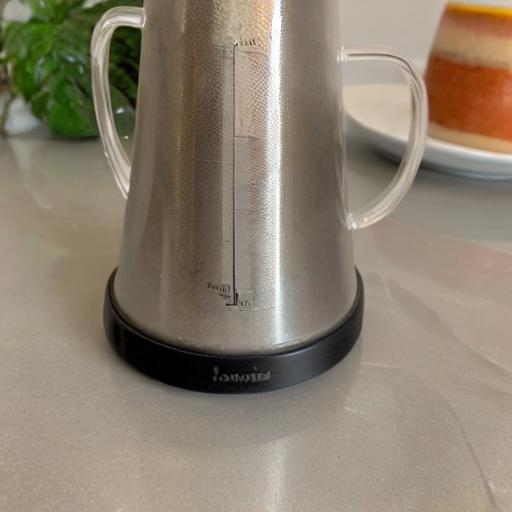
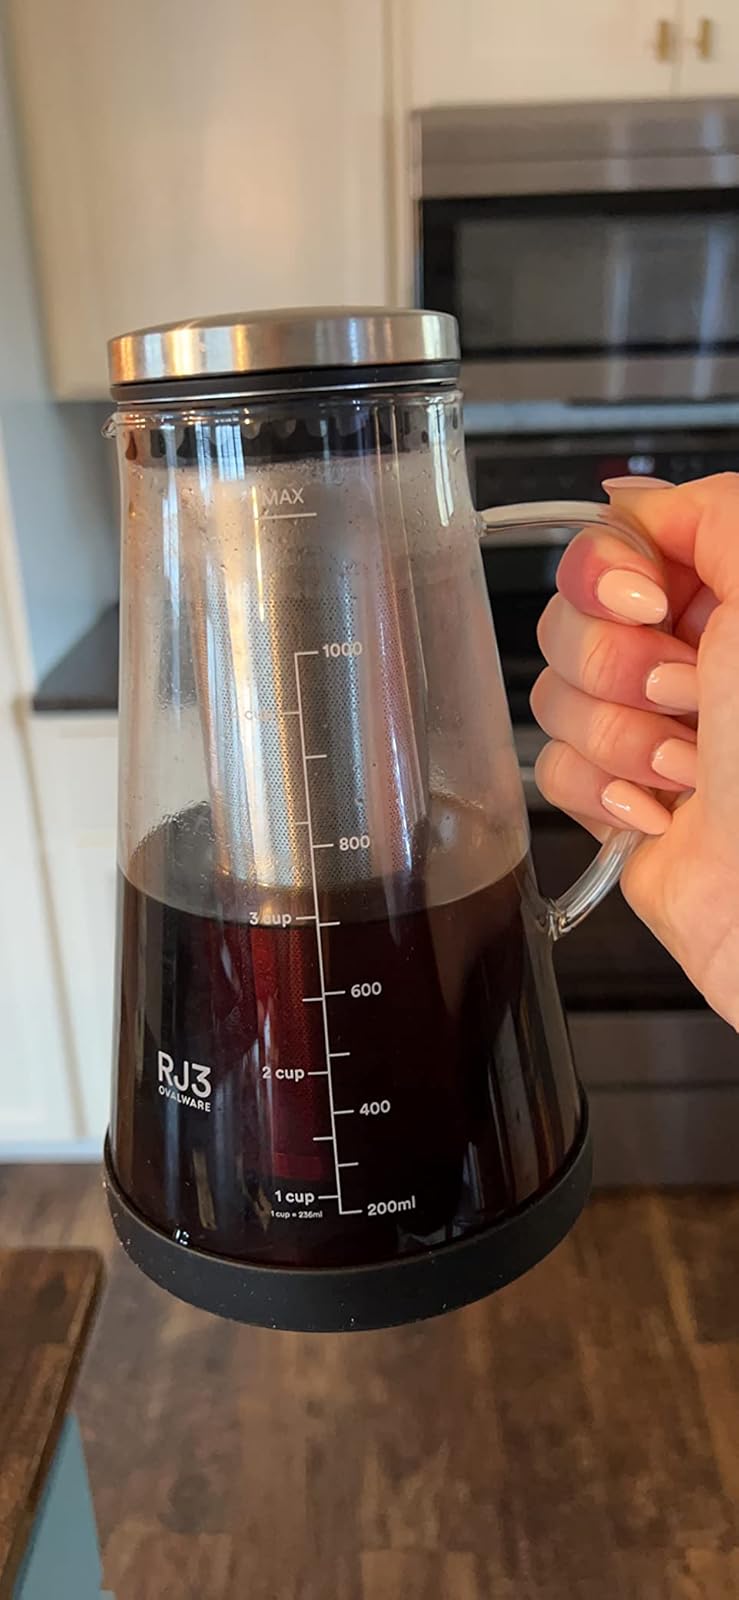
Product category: items_tea
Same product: no